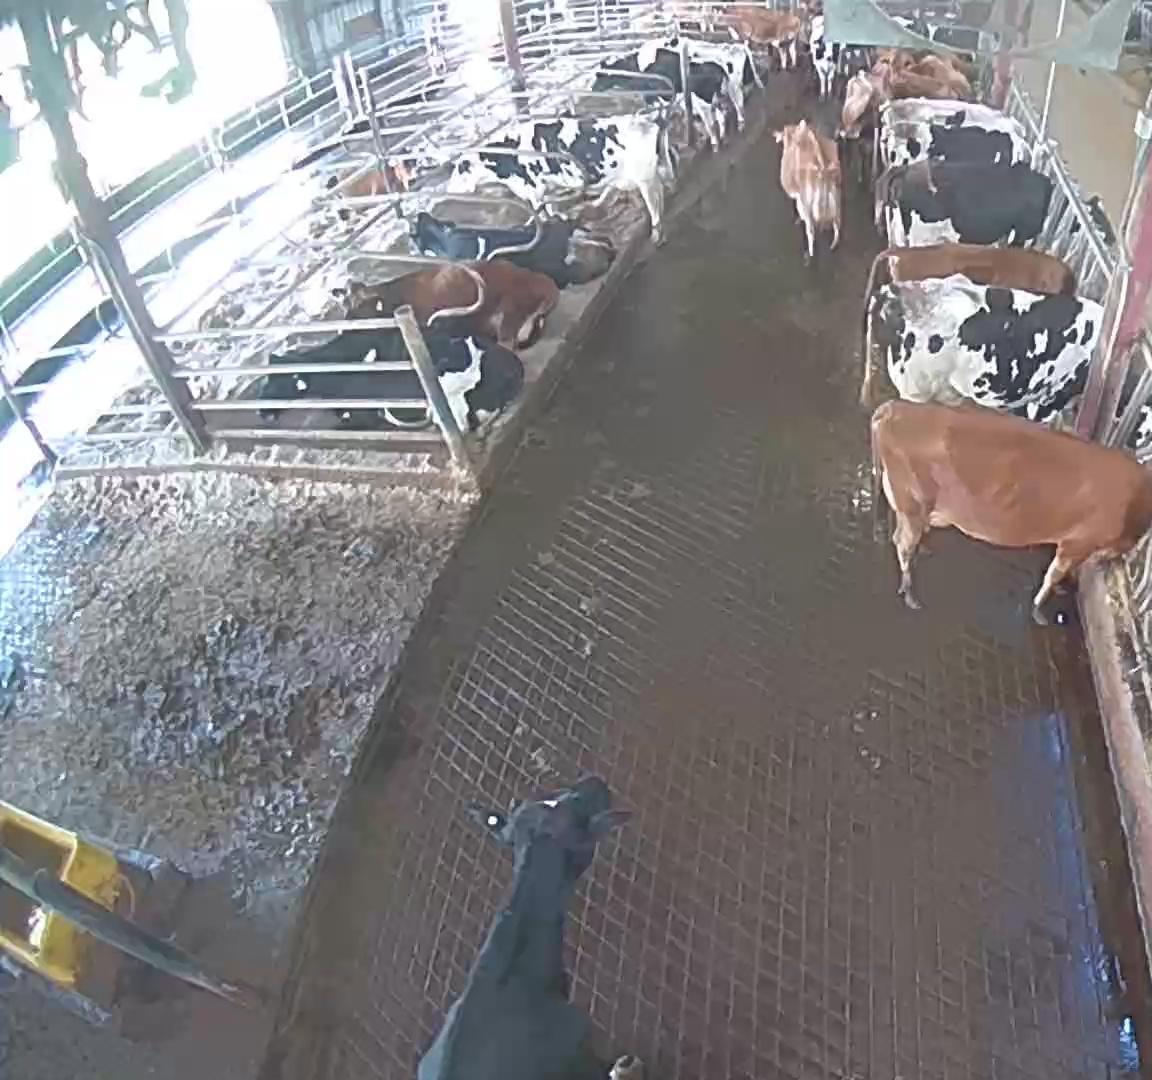
Number of cows: 18